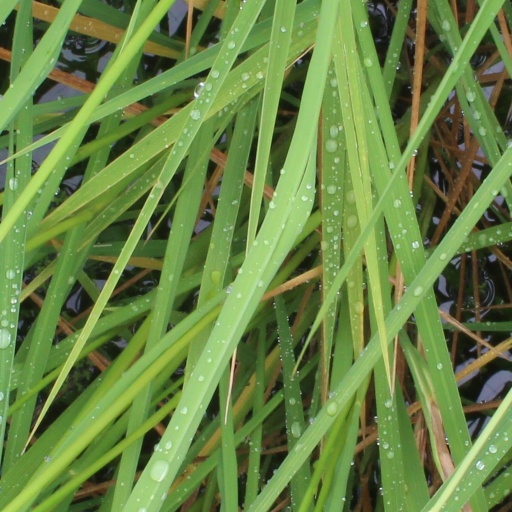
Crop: rice